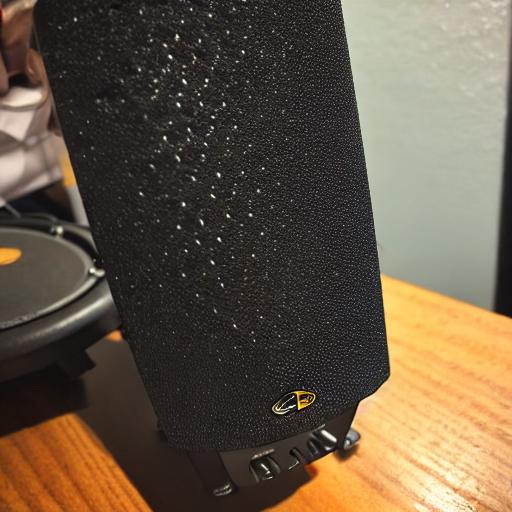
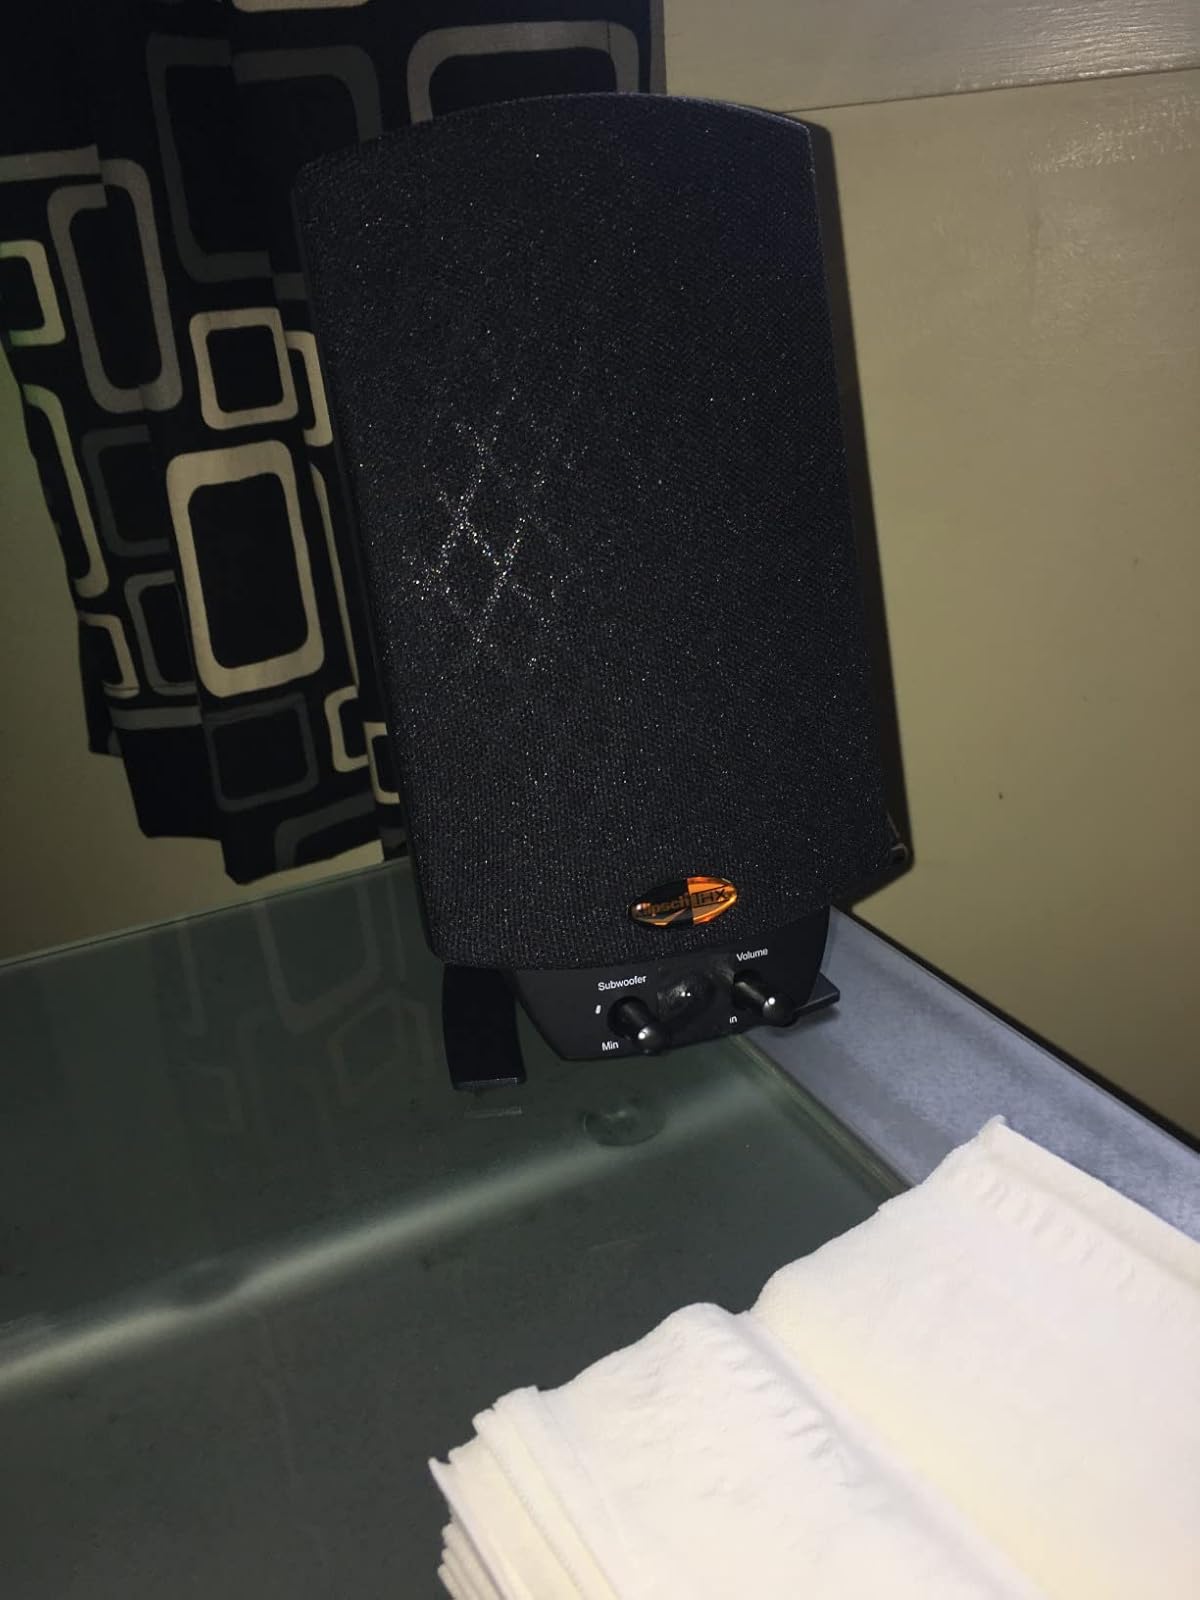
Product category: speaker
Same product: no